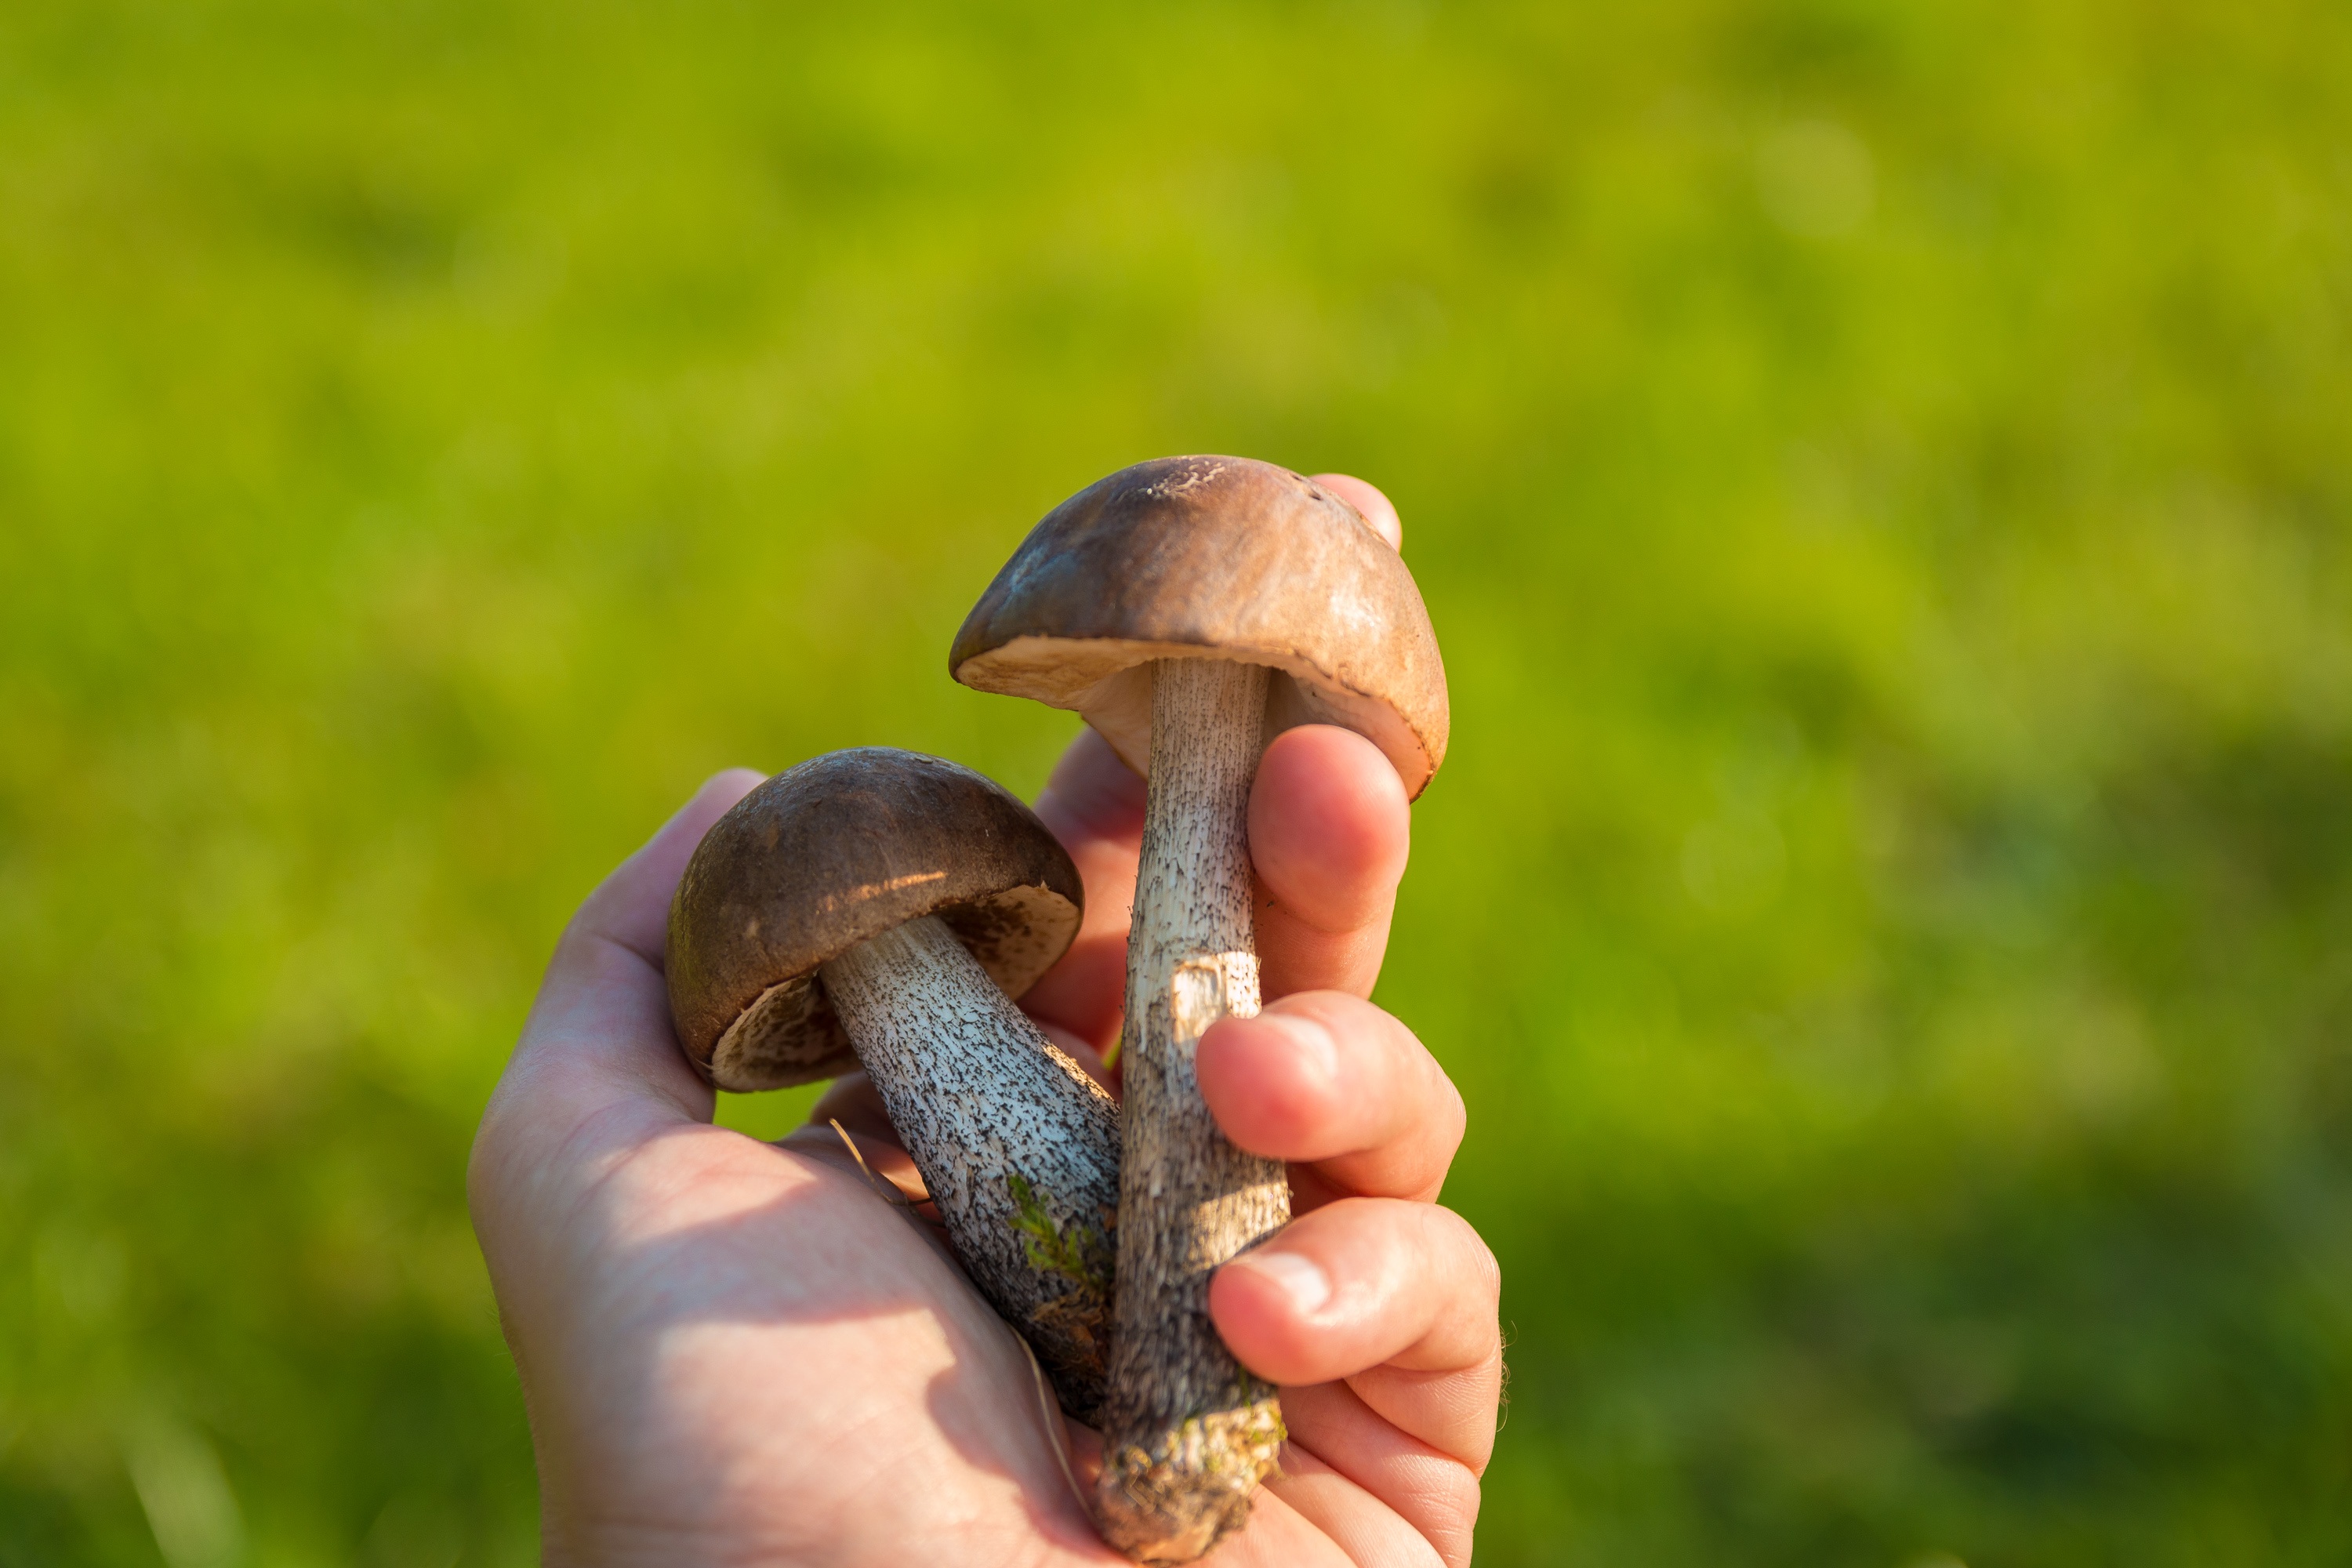
hand, wildlife, food, green, fauna, mushrooms, ingredients, macro photography